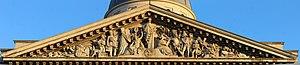
Panorama du fronton du Panthéon de Paris.
Le Panthéon est un monument de style néo-classique situé dans le 5ᵉ arrondissement de Paris. Au cœur du Quartier latin, sur la montagne Sainte-Geneviève, il est au centre de la place du Panthéon et entouré notamment de la mairie du 5ᵉ arrondissement, du lycée Henri-IV, de l'église Saint-Étienne-du-Mont, de la bibliothèque Sainte-Geneviève et de la faculté de droit. La rue Soufflot lui dessine une perspective jusqu'au jardin du Luxembourg.